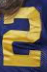
Number: 2